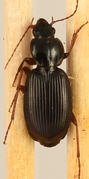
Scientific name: Synuchus impunctatus
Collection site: Harvard Forest & Quabbin Watershed NEON (HARV), plot HARV_006